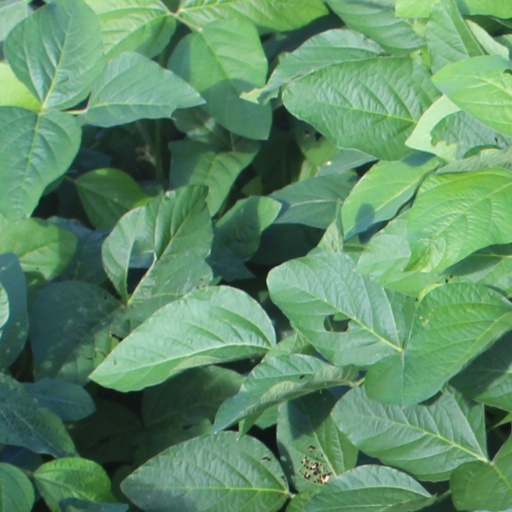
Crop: soybean